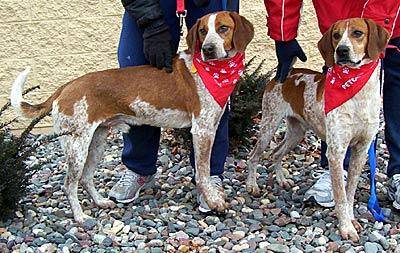
Label: dog